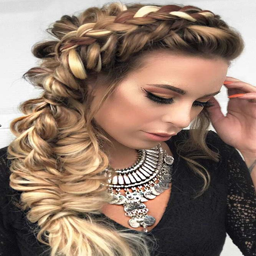
searching through countless hairstyles for oval faces is time - consuming and tiresome .